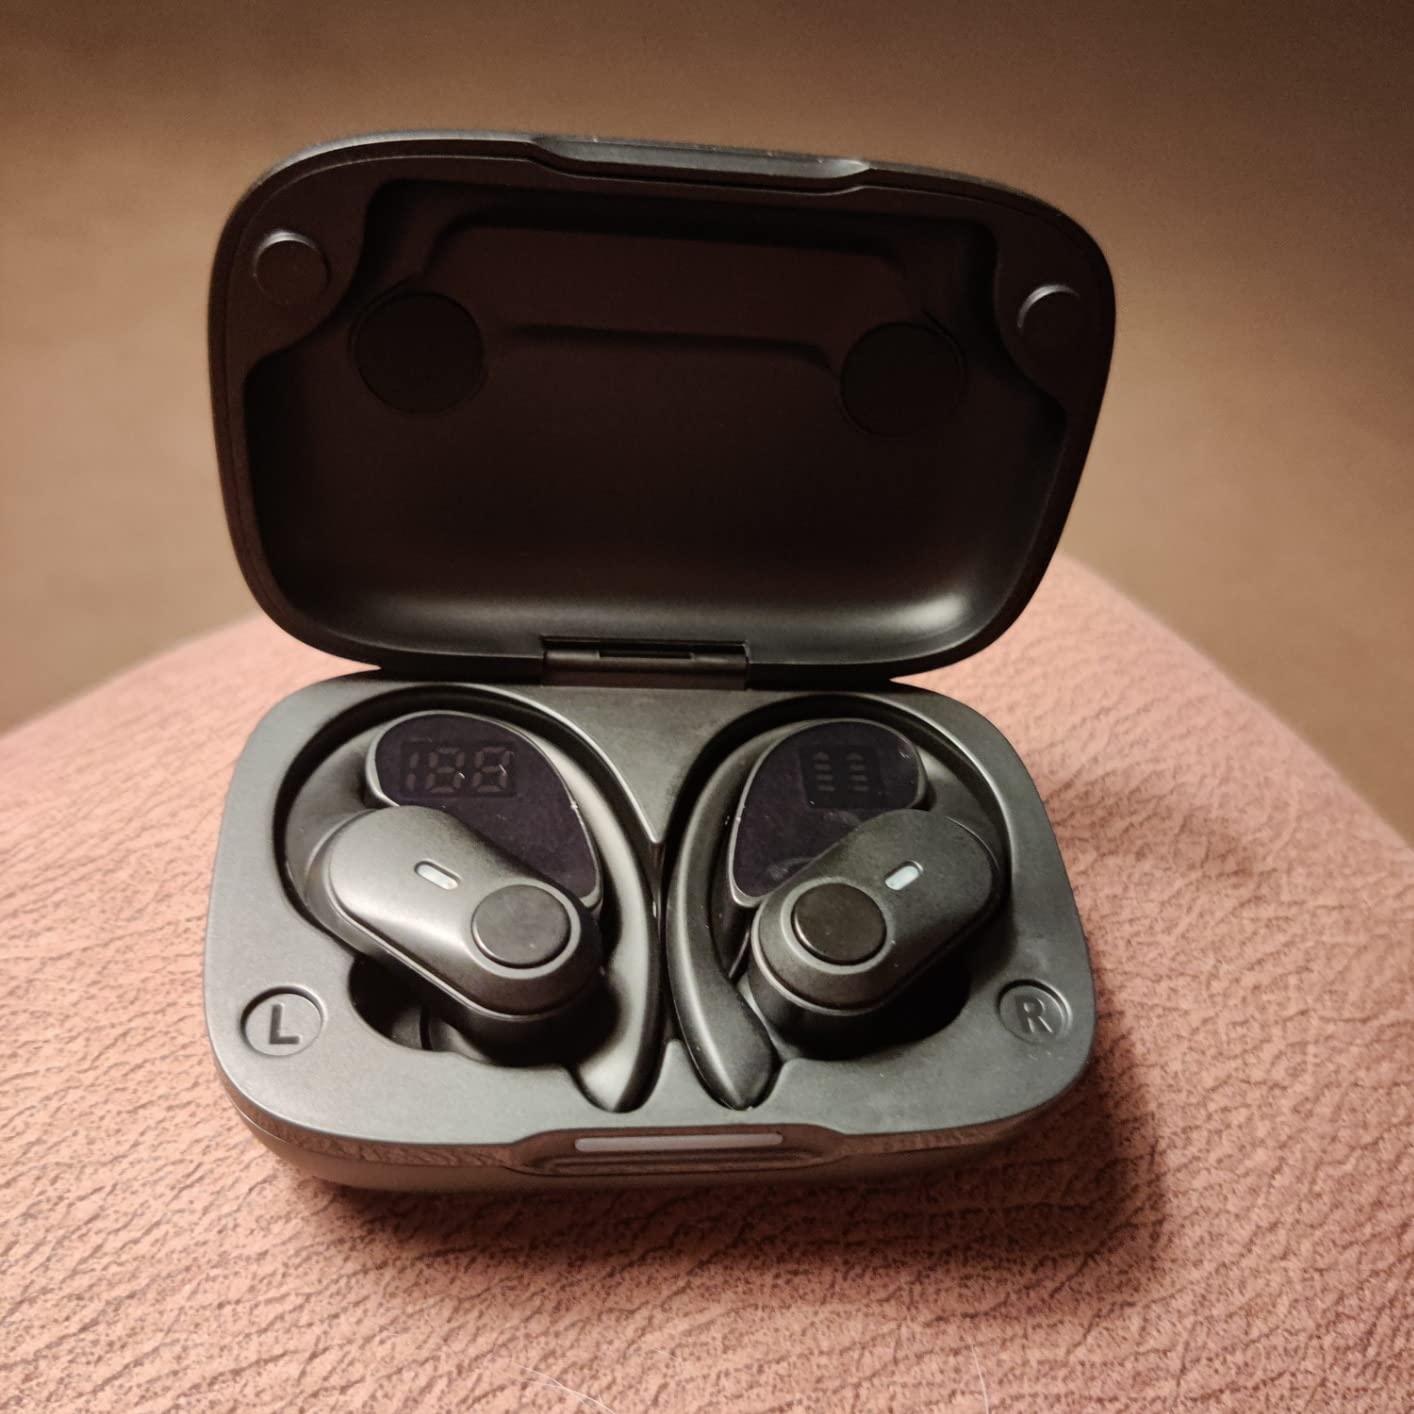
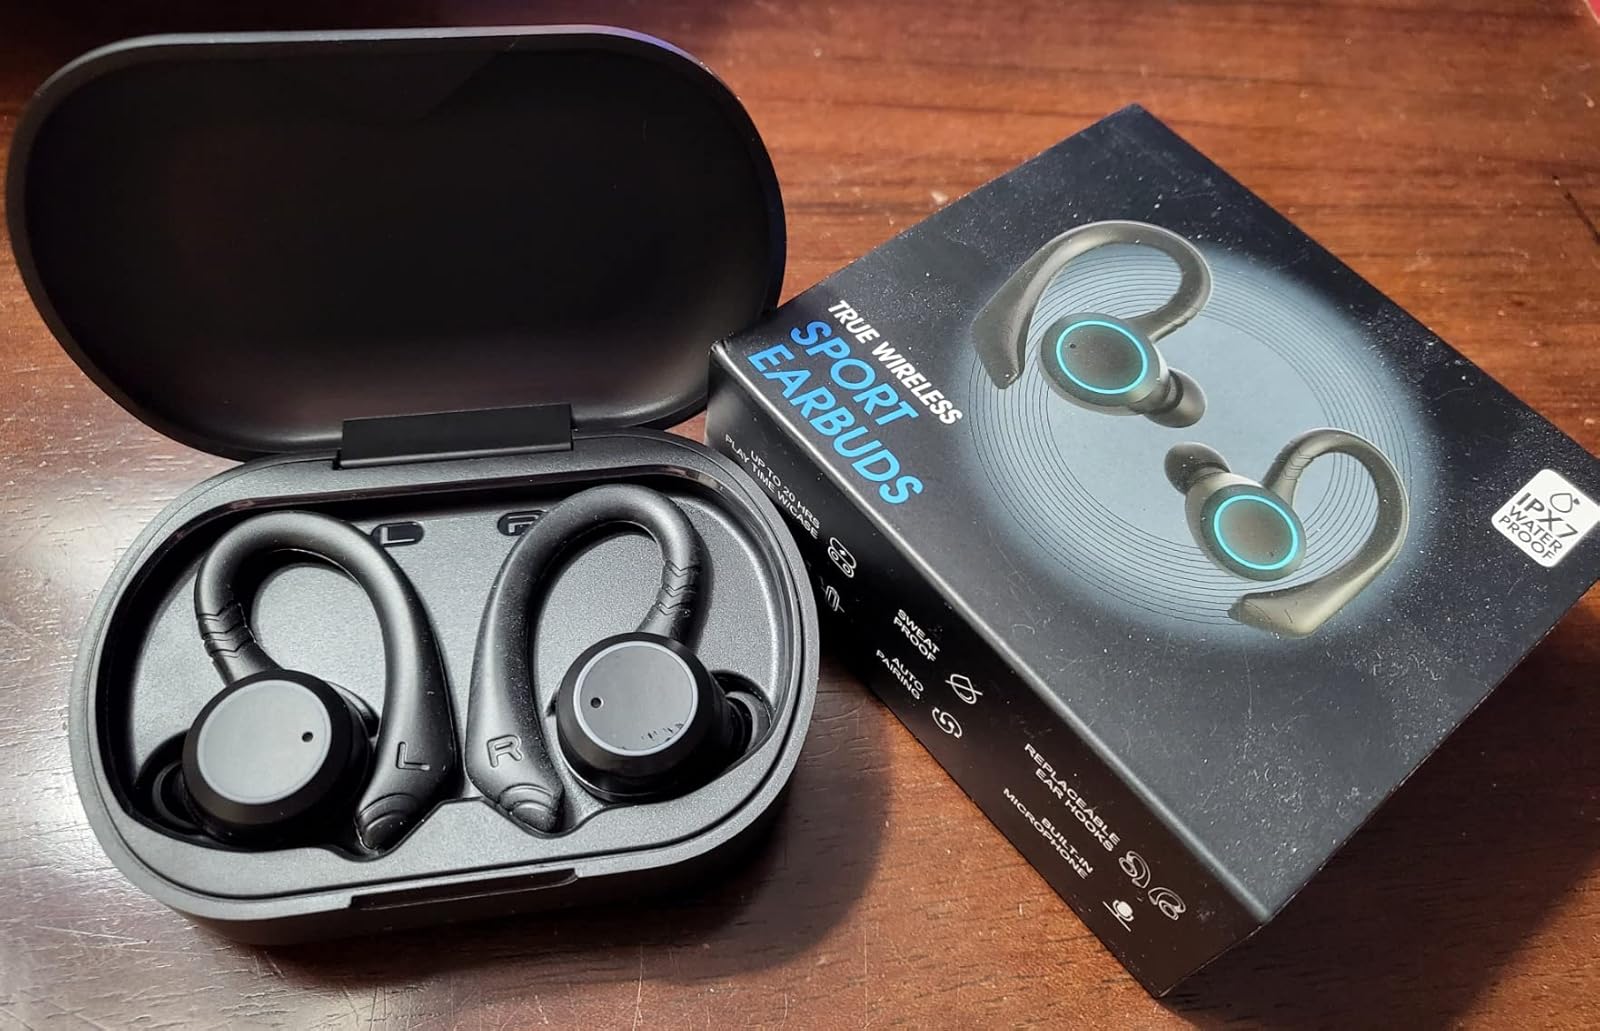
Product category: earbuds
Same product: no